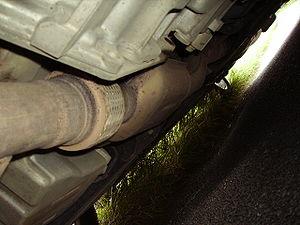
En chimie, la catalyse se réfère à l'accélération ou la réorientation de la cinétique de réaction au moyen d'un catalyseur, et dans certains cas à la sélectivité pour diriger la réaction dans un sens privilégié.